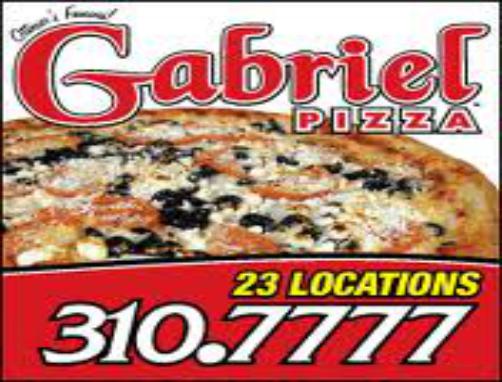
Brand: Gabriel Pizza
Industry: Food